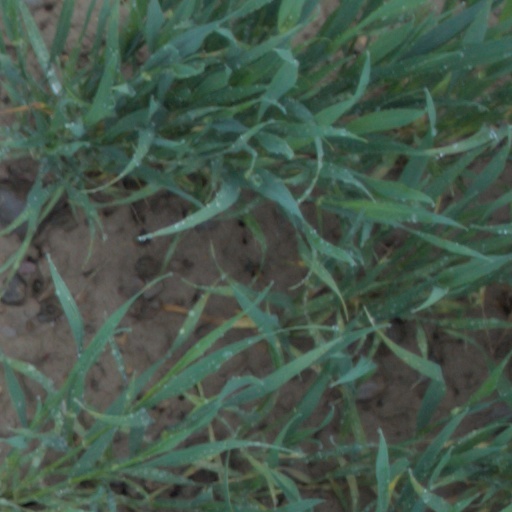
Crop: wheat